Florence Gertrude de Fonblanque

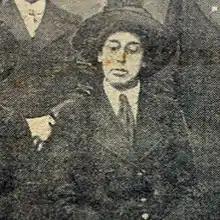
from a 1916 newspaper

Florence Gertrude de Fonblanque ("née" Sparagnapane; 22 July 1864 – 2 January 1949) was a British suffragist. She was a main organiser of the 1912 women's suffrage march from Edinburgh to London.